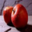
Label: apple